Veit Arnpeck

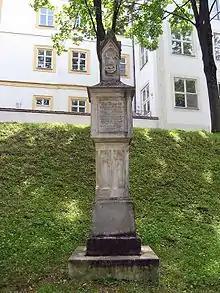
Momorial of Veit Arnpeck among others, in front of Domburg

Veit Arnpeck (c. 1440 in Freising – 1496 in Landshut) was a Bavarian historian. He was educated at Amberg and Vienna and later became parish priest of St. Martin's Church, Landshut and chaplain to Bishop Sixtus. He is considered a significant figure in the development of Bavarian historiography and was praised by Johannes Aventinus (Aventin) as one of his most important predecessors. His works include "Chronicon Austriacum" down to 1488 (Pez, Script. rer. Austr., I, 1165), "Liber de gestis episcoporum Frisingensium" (Deutinger, Beitr. z. Gesch. d. Erzbisth. Munch.-Fries., III), and the "Chronicon Baioariorum" (Pez, Thesaurus, III, ii, 19 sq.).